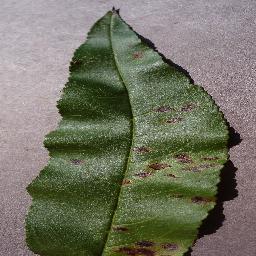
Label: Peach___Bacterial_spot